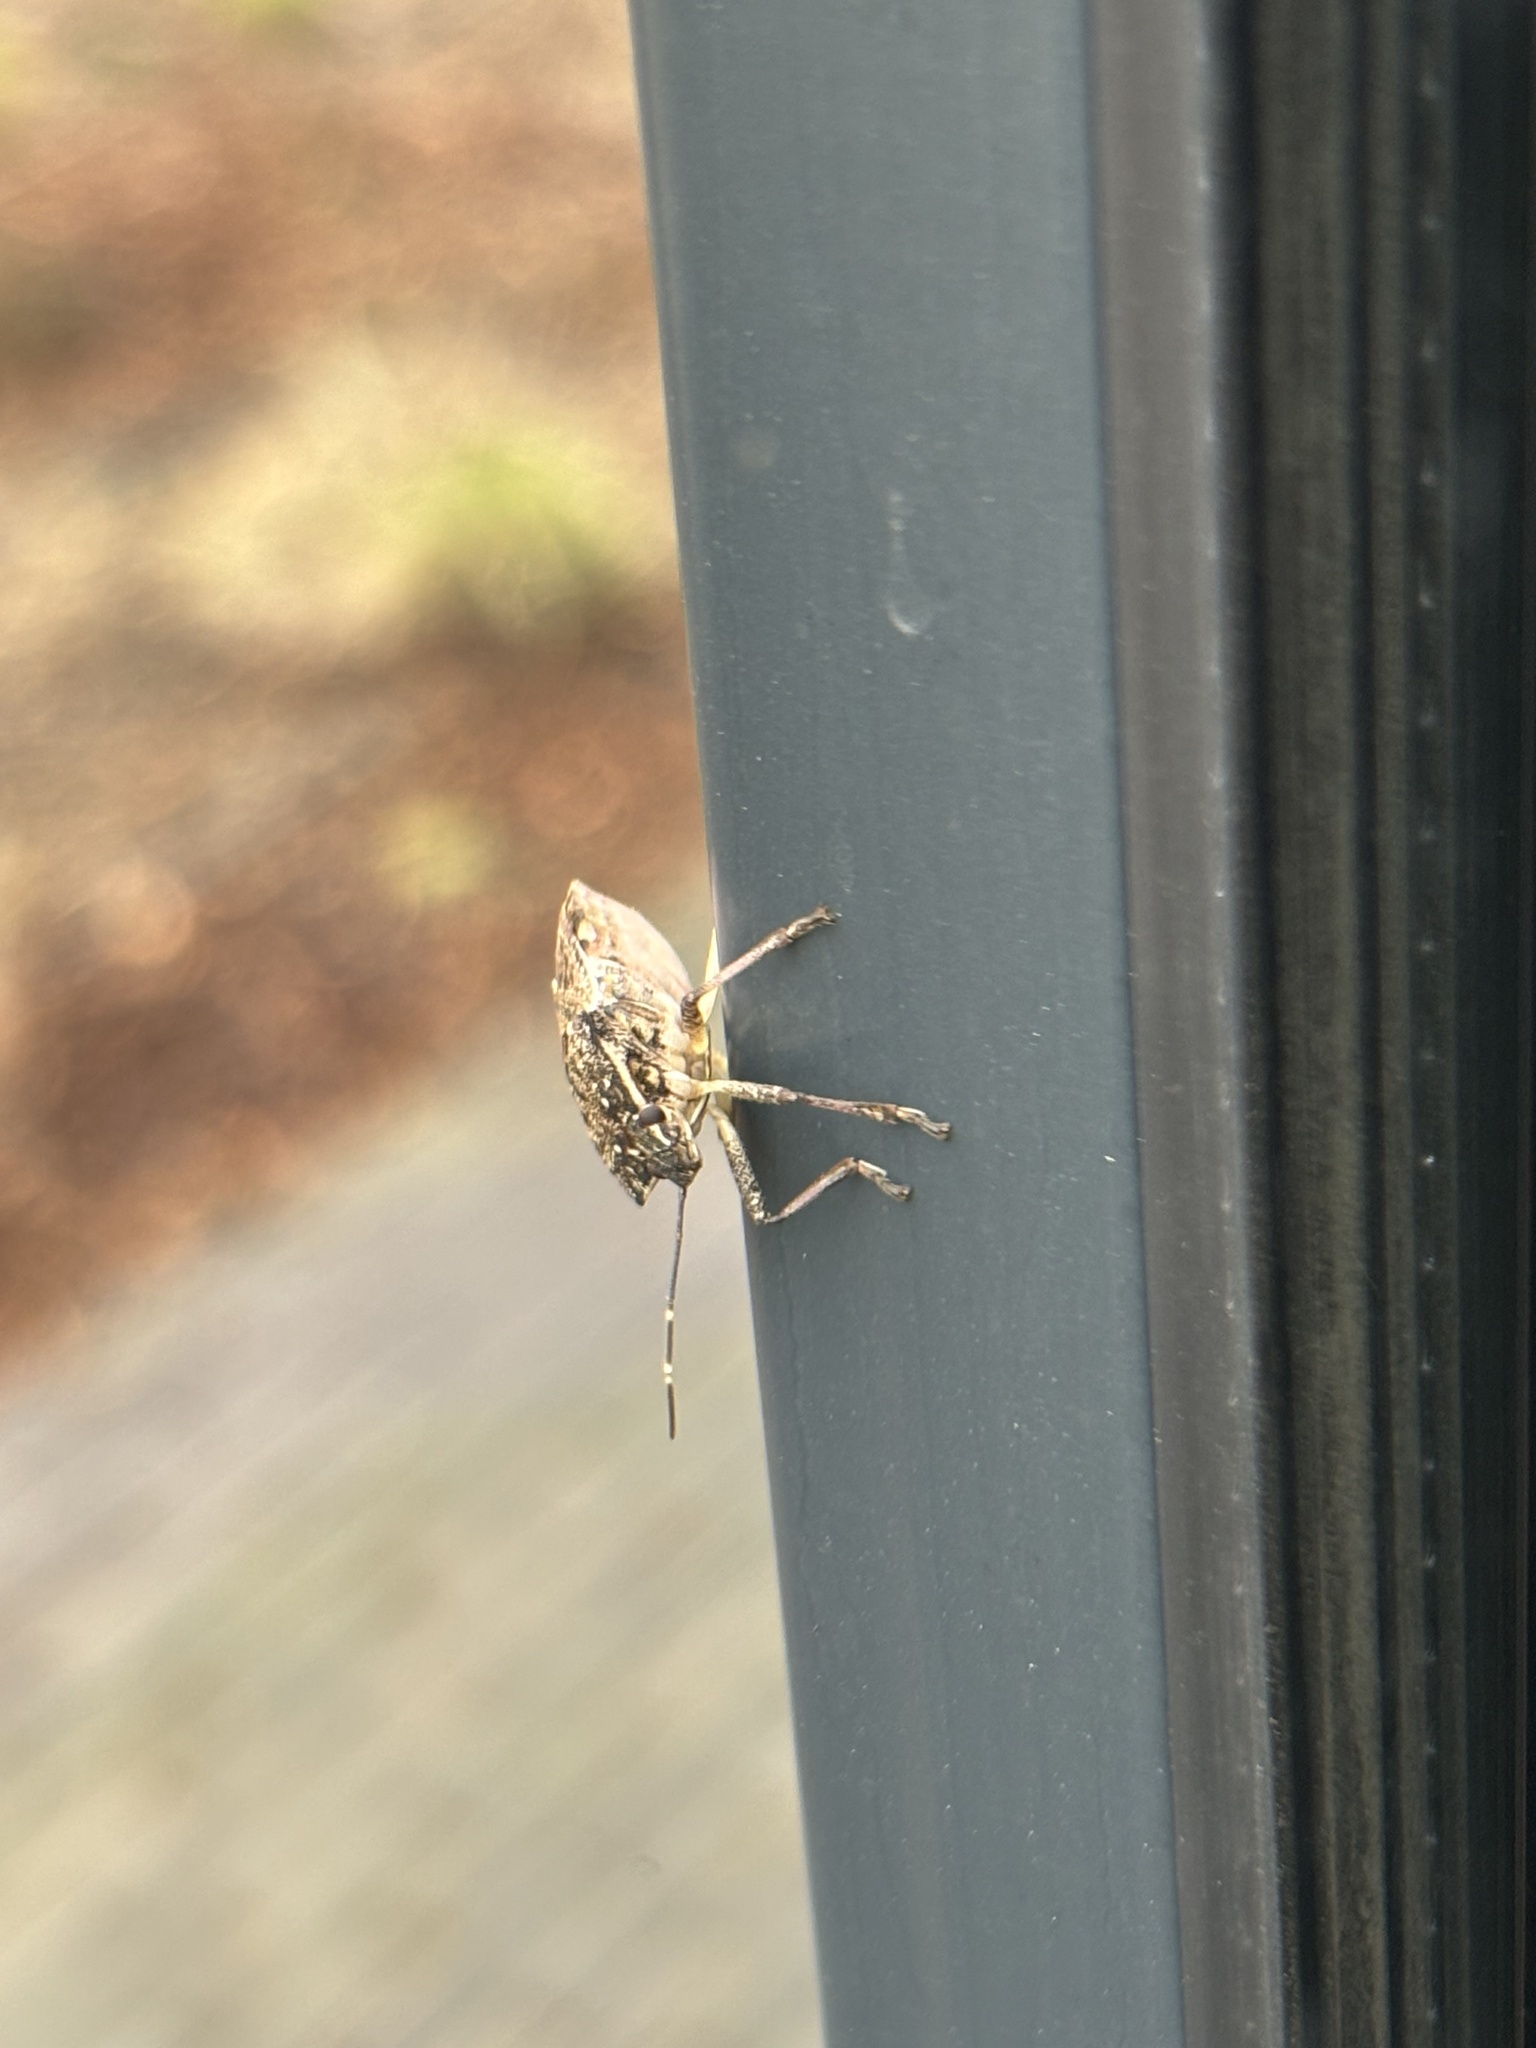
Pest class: stink_bug